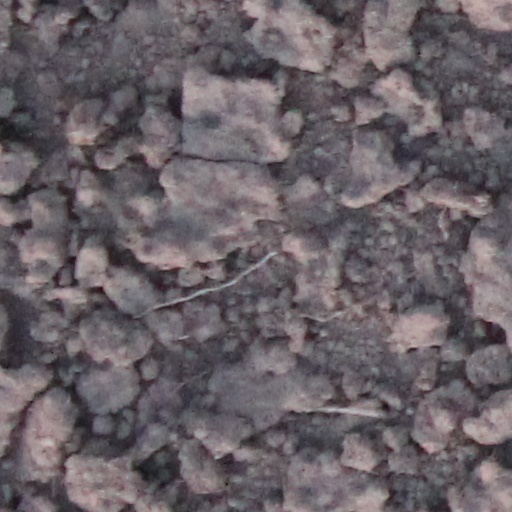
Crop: wheat